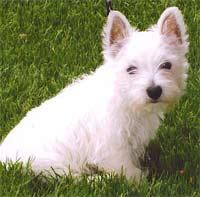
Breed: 209-n000040-West_Highland_white_terrier